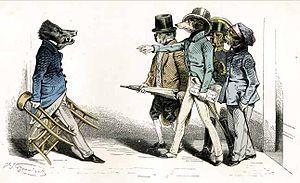
Grandville, ou Jean-Jacques Grandville, pseudonyme de Jean Ignace Isidore Gérard, né le 13 septembre 1803 à Nancy et mort le 17 mars 1847 à Vanves, est un caricaturiste, illustrateur et lithographe français.